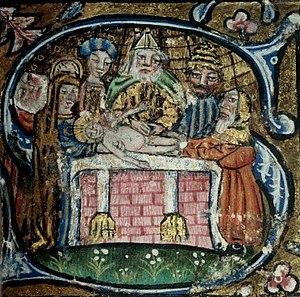
La circoncision de Jésus est un événement de la vie de Jésus relaté dans l'Évangile selon Luc et un thème important de l'iconographie chrétienne. La circoncision de Jésus était autrefois une fête liturgique célébrée par les Églises catholique et orthodoxe le 1ᵉʳ janvier. En 1974, à cette date, elle fut remplacée par la fête de 'Sainte Marie, Mère de Dieu'.
Le saint Prépuce — également appelé « sainte Vertu » ou « saint Vœu » — est le nom donné à différentes reliques relatives au prépuce issu de la circoncision de Jésus de Nazareth. À l'instar de plusieurs reliques corporelles du Christ — comme le cordon ombilical ou ses dents de lait — sa détention a été revendiquée par plusieurs lieux de culte chrétiens, particulièrement dans l'Occident médiéval.